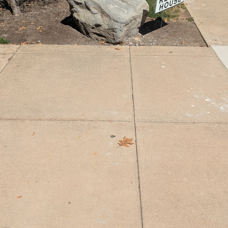
Label: nature